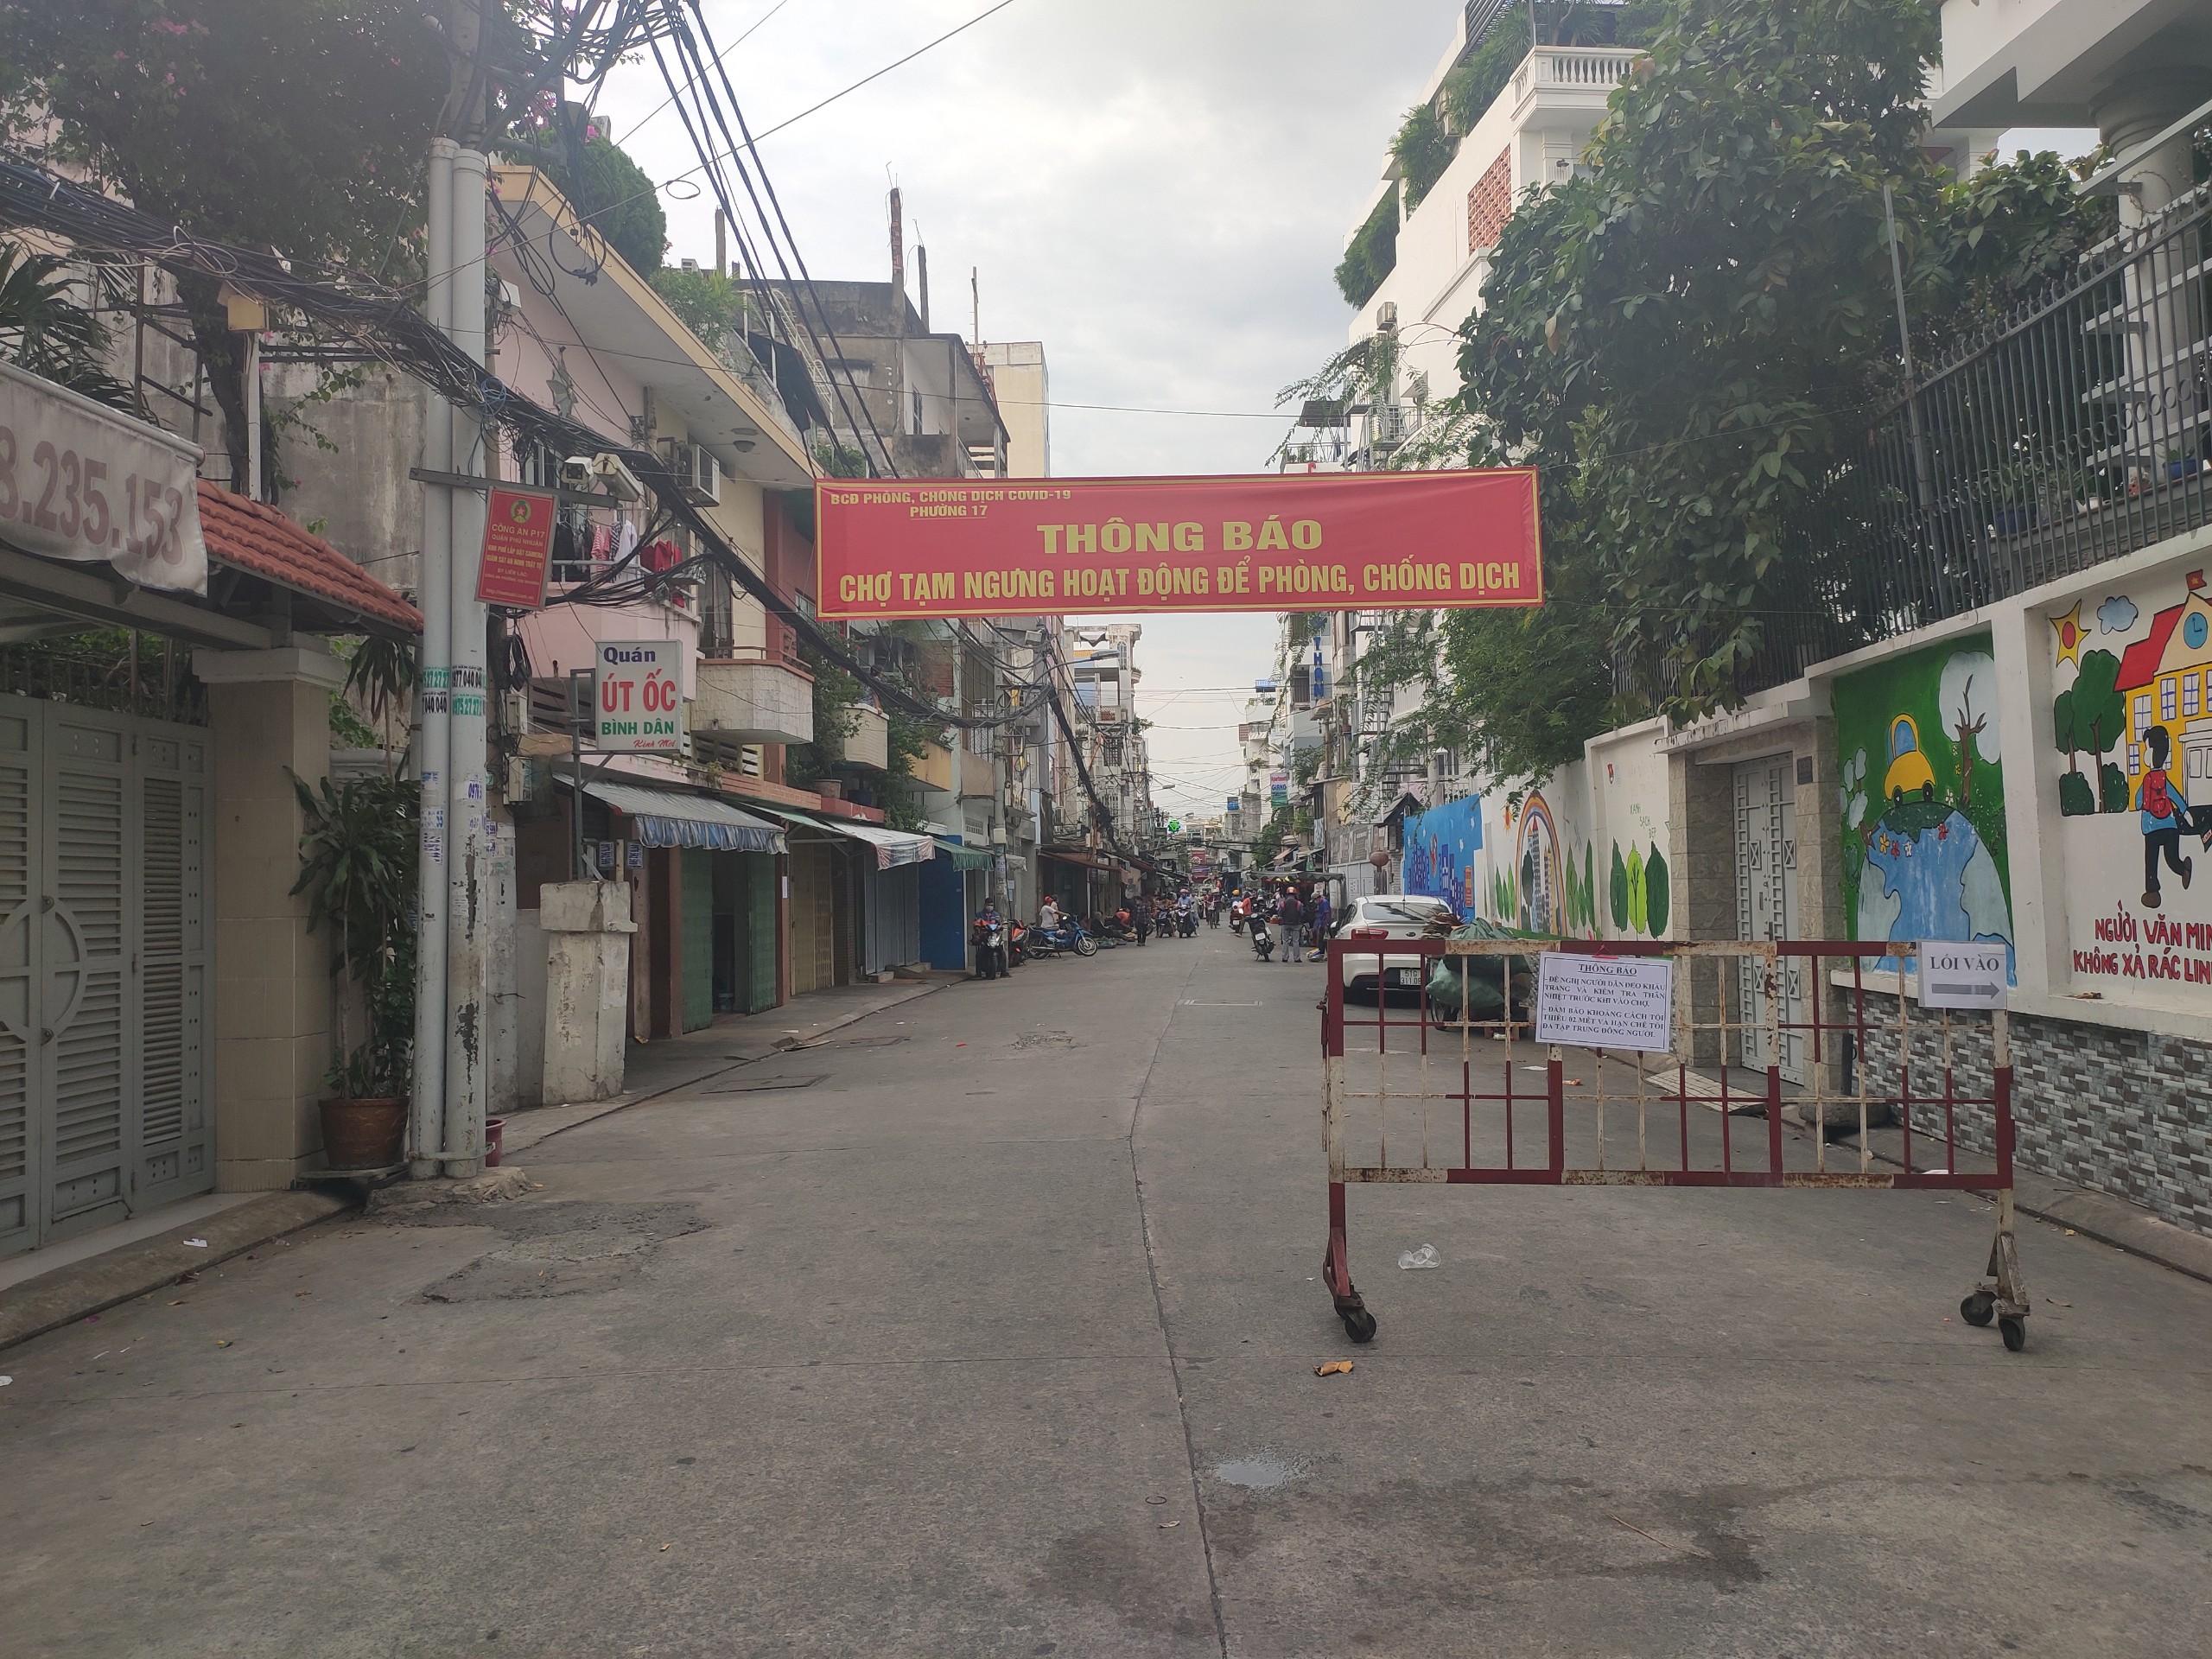
ở phía xa xa có nhiều xe cộ đang di chuyển